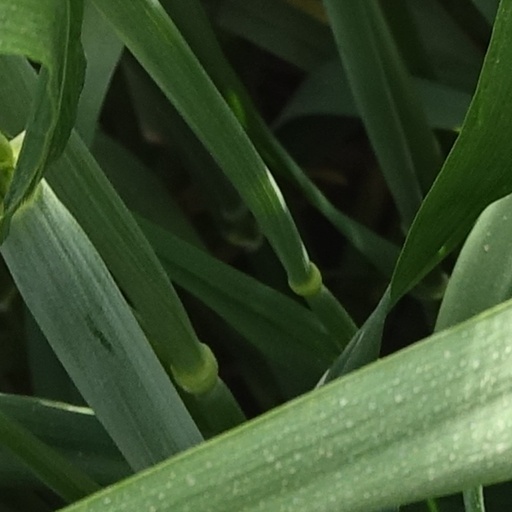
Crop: wheat